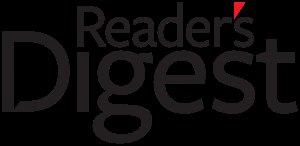
Det Bedste
Logo for Reader's Digest
"Det Bedste fra Reader's Digest, ofte blot kaldet Det Bedste var den danske udgave af det amerikanske månedsblad Reader's Digest. Den danske udgave af magasinet indeholdt i dansk oversættelse ""Det bedste"" fra magasinet og udkom fra marts 1946 til oktober 2005.